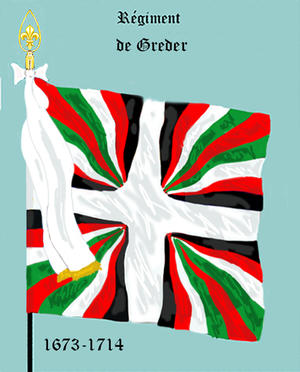
Le régiment de Vigier est un régiment d’infanterie suisse du Royaume de France créé en 1673.
Cet article présente et étudie les drapeaux et uniformes des régiments étrangers au service de l'Ancien Régime au XVIIIᵉ siècle. À cette époque de l'Histoire de France, les armées du Royaume de France ont eu régulièrement recours à des troupes recrutées à l'étranger. Si les suisses sont les plus connues, de nombreuses autres formations peuvent être comptées.